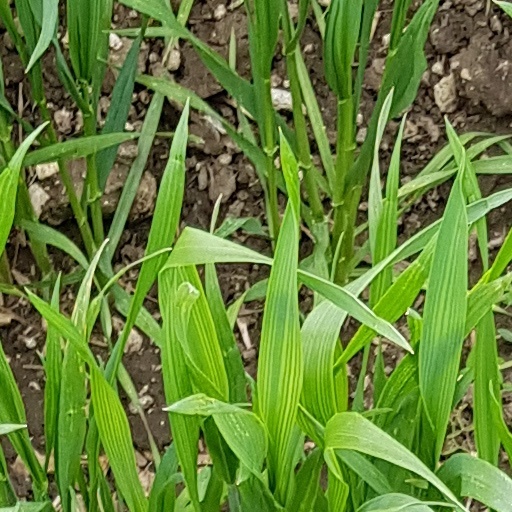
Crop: wheat